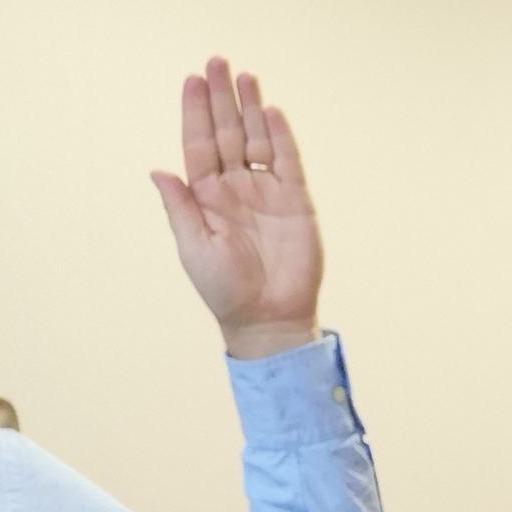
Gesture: stop